HMAS Psyche

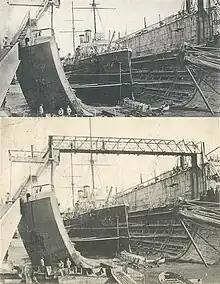
HMS Psyche in the floating drydock at HM Dockyard Bermuda, circa 1899-1902.

In December 1903, she was transferred to the Royal Navy's Australian Squadron, where she served until October 1913, when the Australia Station was handed to the control of the fledgling RAN. "Psyche" was then assigned to New Zealand waters. In 1914, "Psyche" formed part of the escort for the New Zealand Force which occupied German Samoa (now Samoa). "Psyche" also escorted troop ships heading from New Zealand to the Middle East. She returned to Sydney in late 1914, and was decommissioned on 22 January 1915.